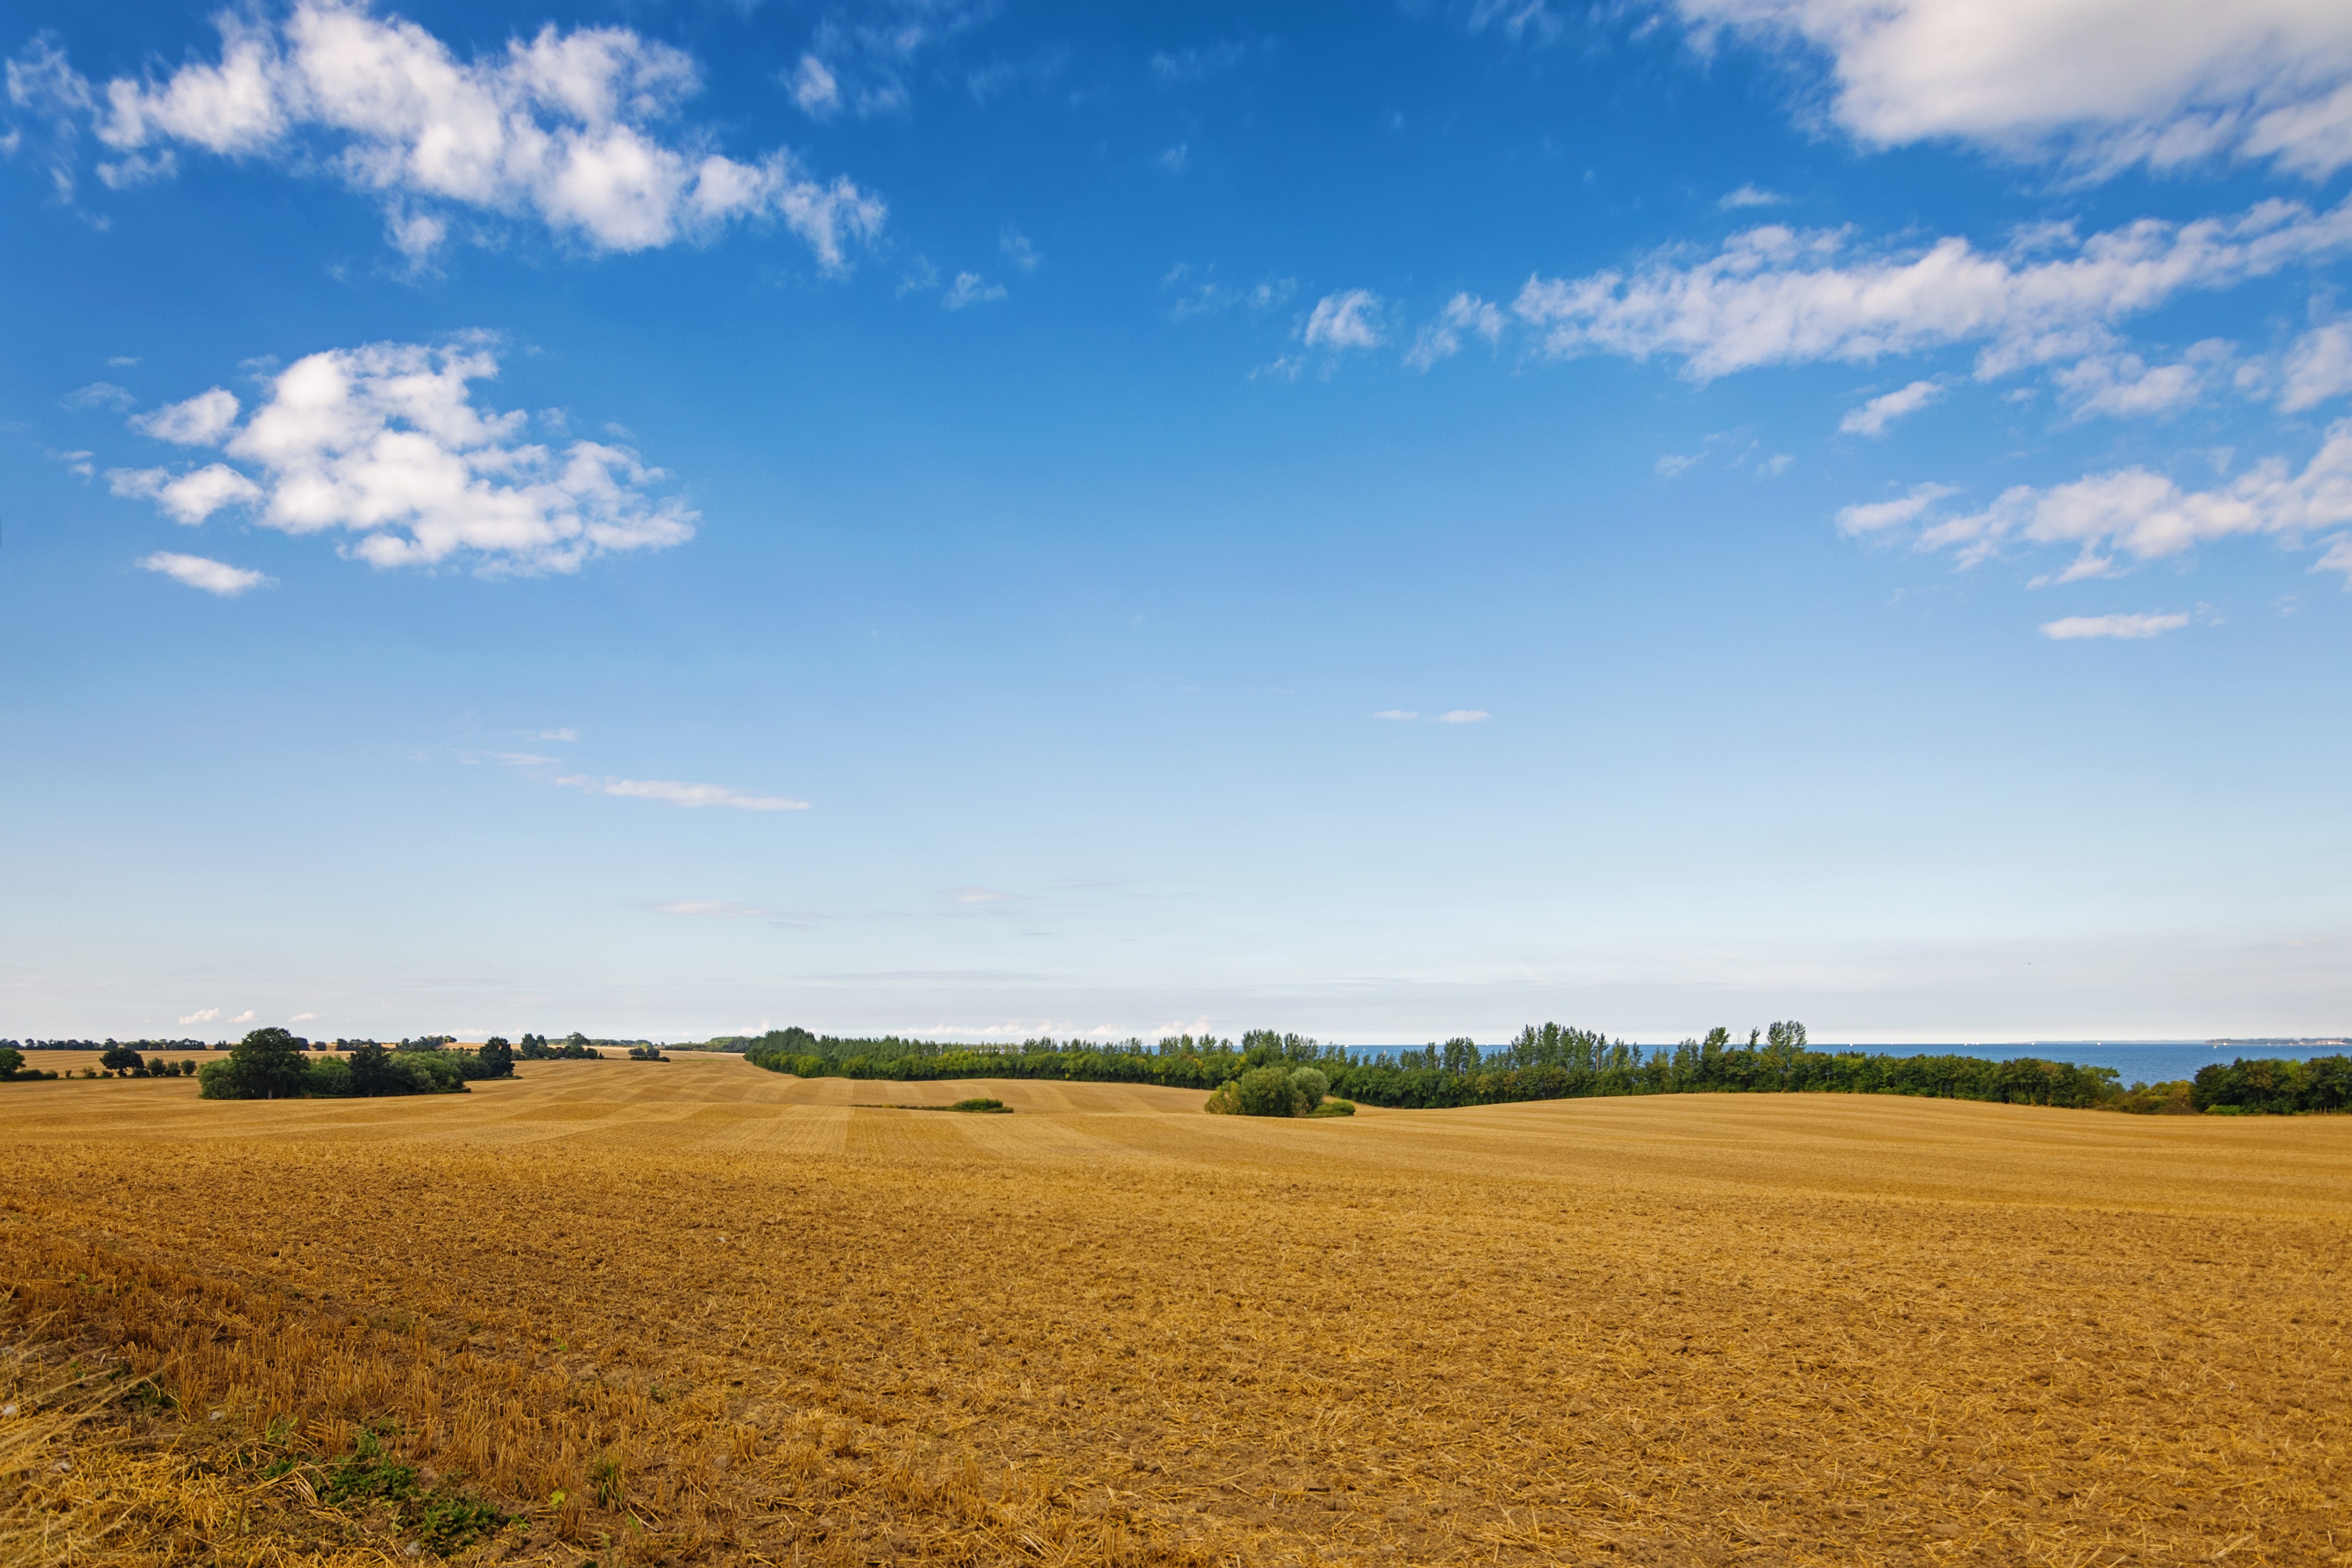
landscape, nature, grass, horizon, cloud, plant, sky, field, farm, meadow, grain, prairie, morning, hill, food, harvest, crop, soil, agriculture, plain, clouds, grassland, cornfield, cereals, ecosystem, flour, grains, steppe, arable, rural area, grass family